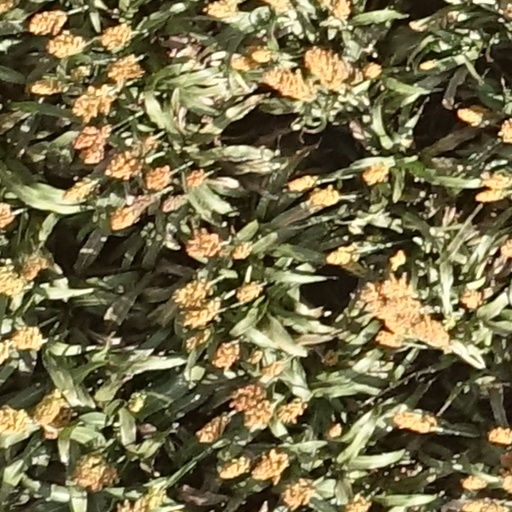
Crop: sorghum